The Pilgrim's Progress

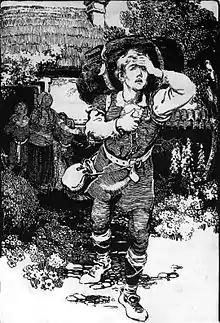
Burdened Christian flees from home

On his way to the Wicket Gate, Christian is diverted by the secular ethics of Mr. Worldly Wiseman into seeking deliverance from his burden through the Law, supposedly with the help of a Mr. Legality and his son Civility in the village of Morality, rather than through Christ, allegorically by way of the Wicket Gate. Evangelist meets the wayward Christian as he stops before Mount Sinai on the way to Mr. Legality's home. It hangs over the road and threatens to crush any who would pass it; also the mountain flashes with fire. Evangelist exposes Worldly Wiseman, Legality, and Civility for the frauds they are: they would have the pilgrim leave the true path by trusting in his own good deeds to remove his burden. Evangelist directs Christian to return to the way to the Wicket Gate, and Christian complies.